Touchet Formation

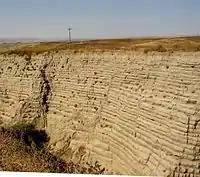
Touchet beds near Lowden in the Walla Walla valley. Note distinct layers.

The Walla Walla River Valley is a broad open basin drained by the Walla Walla River. Below the valley, the river flows through a narrow gap to its confluence with the Columbia River. This area was filled to varying depths by the successive Missoula Floods, and sediments settled out to form the Touchet beds over much of the basin, creating what is today a fertile farmland region. In the lowest part of the broader valley, to the east of the Columbia River and west of the city of Walla Walla, Washington, soils commonly form on Touchet beds. In several locations erosion has exposed these beds. One outcrop, the Gardena Terrace segment of the rhythmites, can be seen along the highway west of Walla Walla. The Touchet Formation is also extensively exposed at Burlingame Canyon, just southwest of the town of Touchet near the confluence of the Touchet and Walla Walla Rivers. The deposits are also found along tributaries to the Walla Walla, extending some distance south into Oregon.